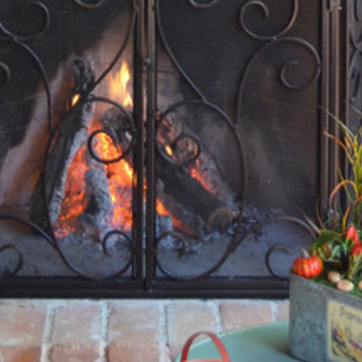
Material: other